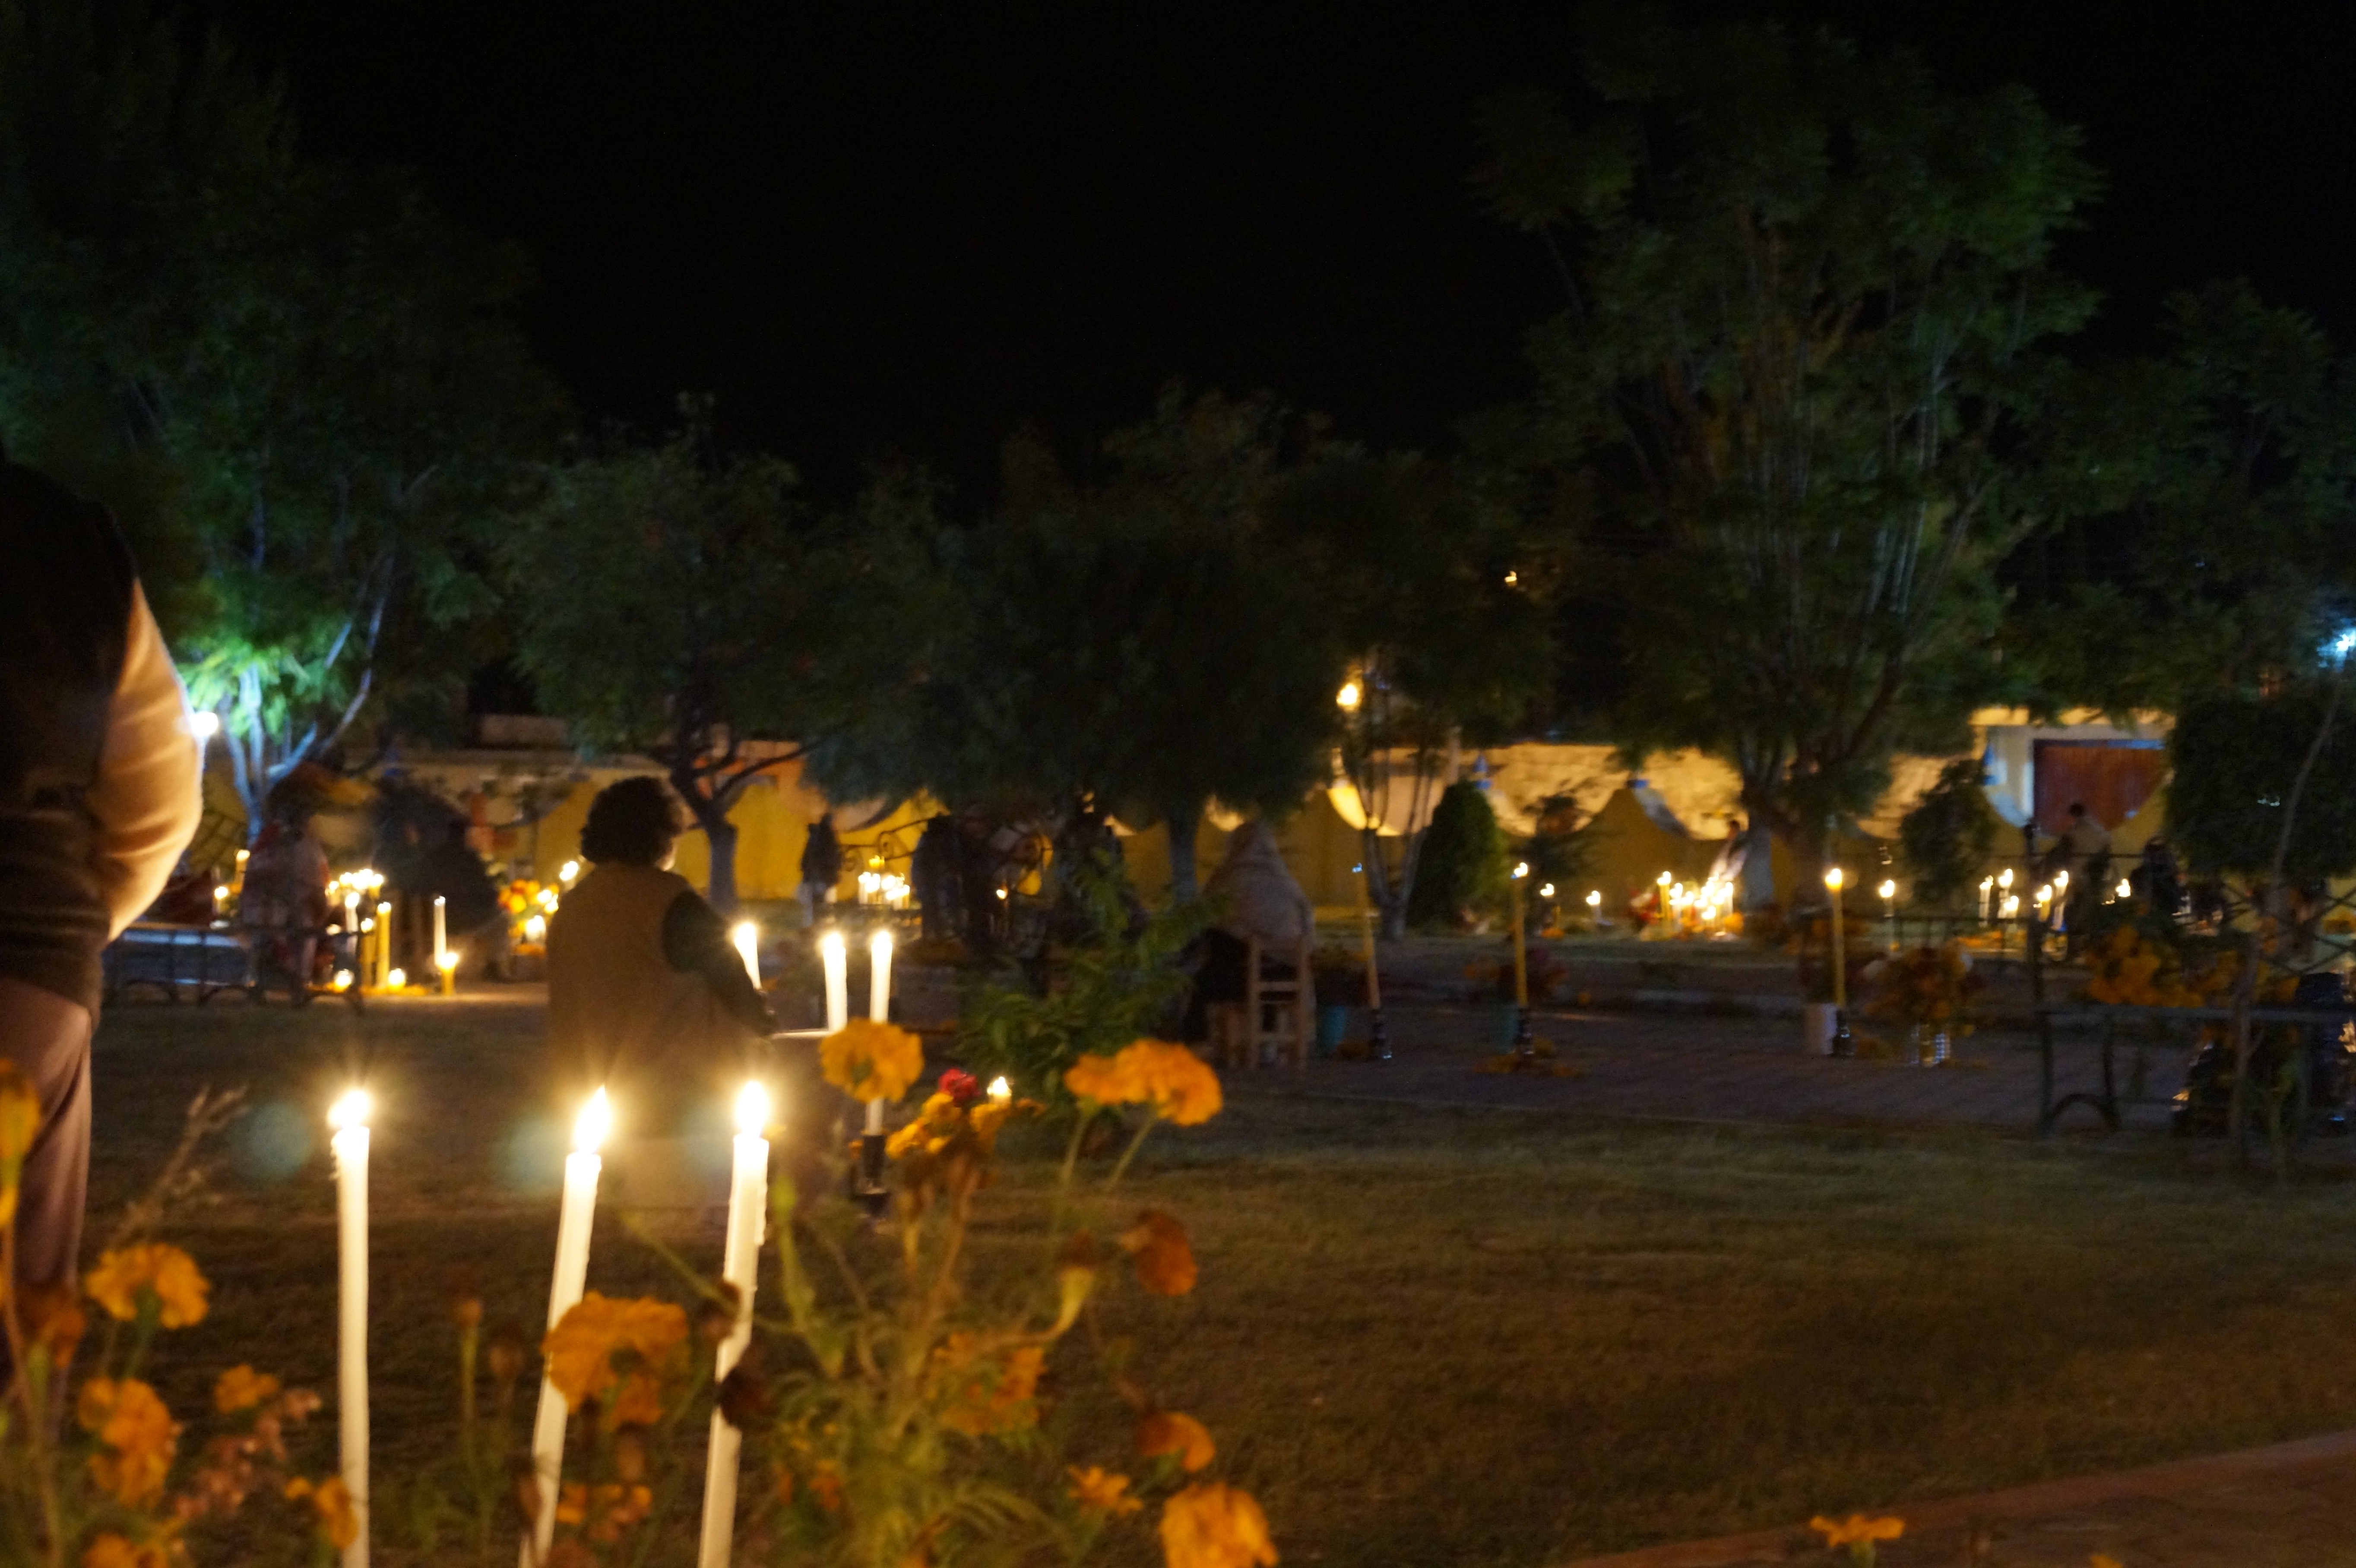
orange, cultural, halloween, watch, wake, night, lighting, landscape lighting, crowd, fire, midnight, event, landscape, darkness